Rail transport in Lithuania

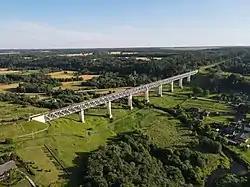
Bridge in Lyduvėnai is the longest and the highest railway bridge in Lithuania and the Baltic states

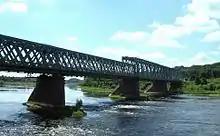
Bridge in Kaunas

Line between Mockava and Šeštokai uses dual gauge supporting both the broad and standard gauge.